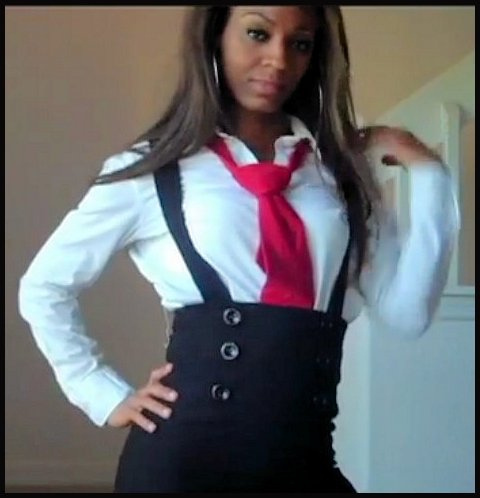
user: Given an image and a question. Answer the question in a short answer. Question: What kind of style shirt is this woman wearing? Short Answer:
assistant: dress shirt